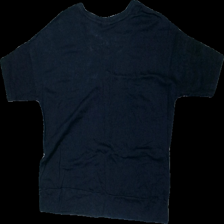
View: back
Type: T-shirt
Category: Ladies
Brand: Kappahl
Colors: Blue
Material: 100% Cotton
Cut: Regular
Size: M
Season: All
Price range: 50-100
Recommended usage: Reuse
Description: blue t-shirt